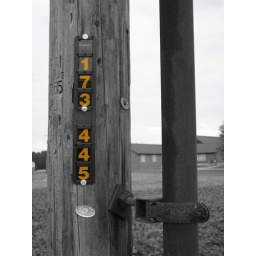
Using color accent to highlight the yellow numbers on an electric pole near our house.